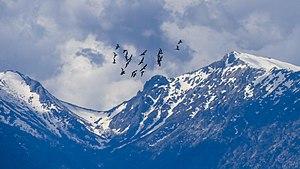
Solaro est une commune française située dans la circonscription départementale de la Haute-Corse et le territoire de la collectivité de Corse. Elle appartient à l'ancienne piève de Coasina, dans le Fiumorbo.